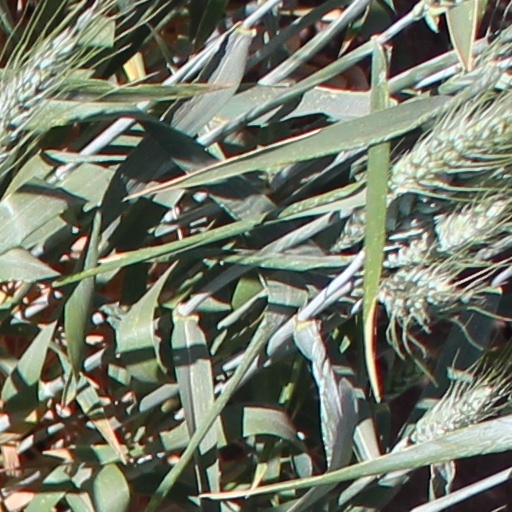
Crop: wheat